Cellatex

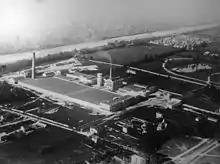
Aerial view of the Échirolles rayon factories in 1928

Throughout France artificial silk production, temporarily disrupted by the war, expanded. By 1920, the weight of artificial silk production exceeded that of natural silk. The scarcity of bombyx silk, and the development of luxury and faux-luxury in all social classes, created a dynamic for viscose (later called rayon) production. The two artificial silk companies in Givet and Izieux, sharing the same shareholders, merged in 1922. But as the original patents fell into the public domain, new producers appeared. The number of plants increased, and some fifty industrial sites were created in France, including, again by Gillet, a major plant in Grenoble, more precisely between Grenoble and Échirolles. The site was large enough for the "Société grenobloise de tramways électriques" (Grenoble electric tramway company) to provide special double-track service from the Rondeau.